White Christmas (Black Mirror)

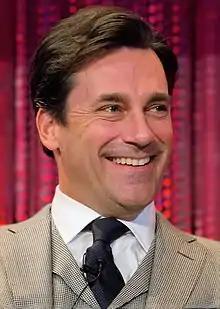
Jon Hamm played Don Draper in "Mad Men", a character compared to his role as Matt.

The episode has a dark tone, as with other "Black Mirror" installments, and aspects of horror. For instance, Ellen Jones of "The Independent" found the episode "genuinely unsettling". Louisa Mellor of "Den of Geek" found it to additionally contain elements of pathos and humour. "IGN"s Daniel Krupa found it to be a "macabre morality tale" that drew from "the potential misery" associated with Christmas. Mark Monahan of "The Telegraph" compared the storyline in which Harry is poisoned to "The Landlady", a short story by Roald Dahl also featuring a poisoner. Making a second Dahl comparison, Monahan found the segment with Greta similar to "William and Mary", in which William is revived after death in the form of a few functioning body parts that lack agency.